Yagiri Station

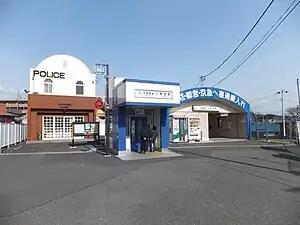
Yagiri Station, April 2012

is a passenger railway station in the city of Matsudo, Chiba, Japan, operated by the third sector Hokusō Railway.